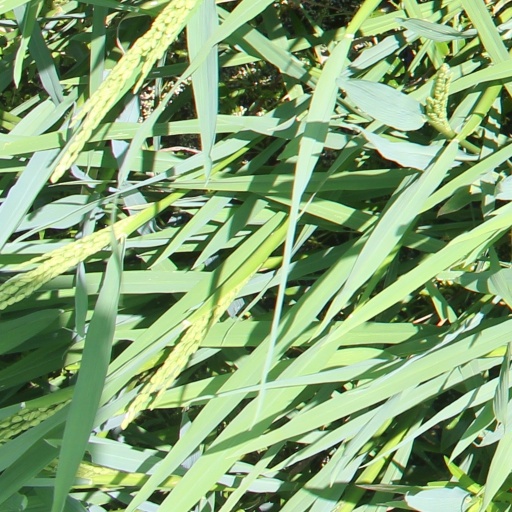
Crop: rice